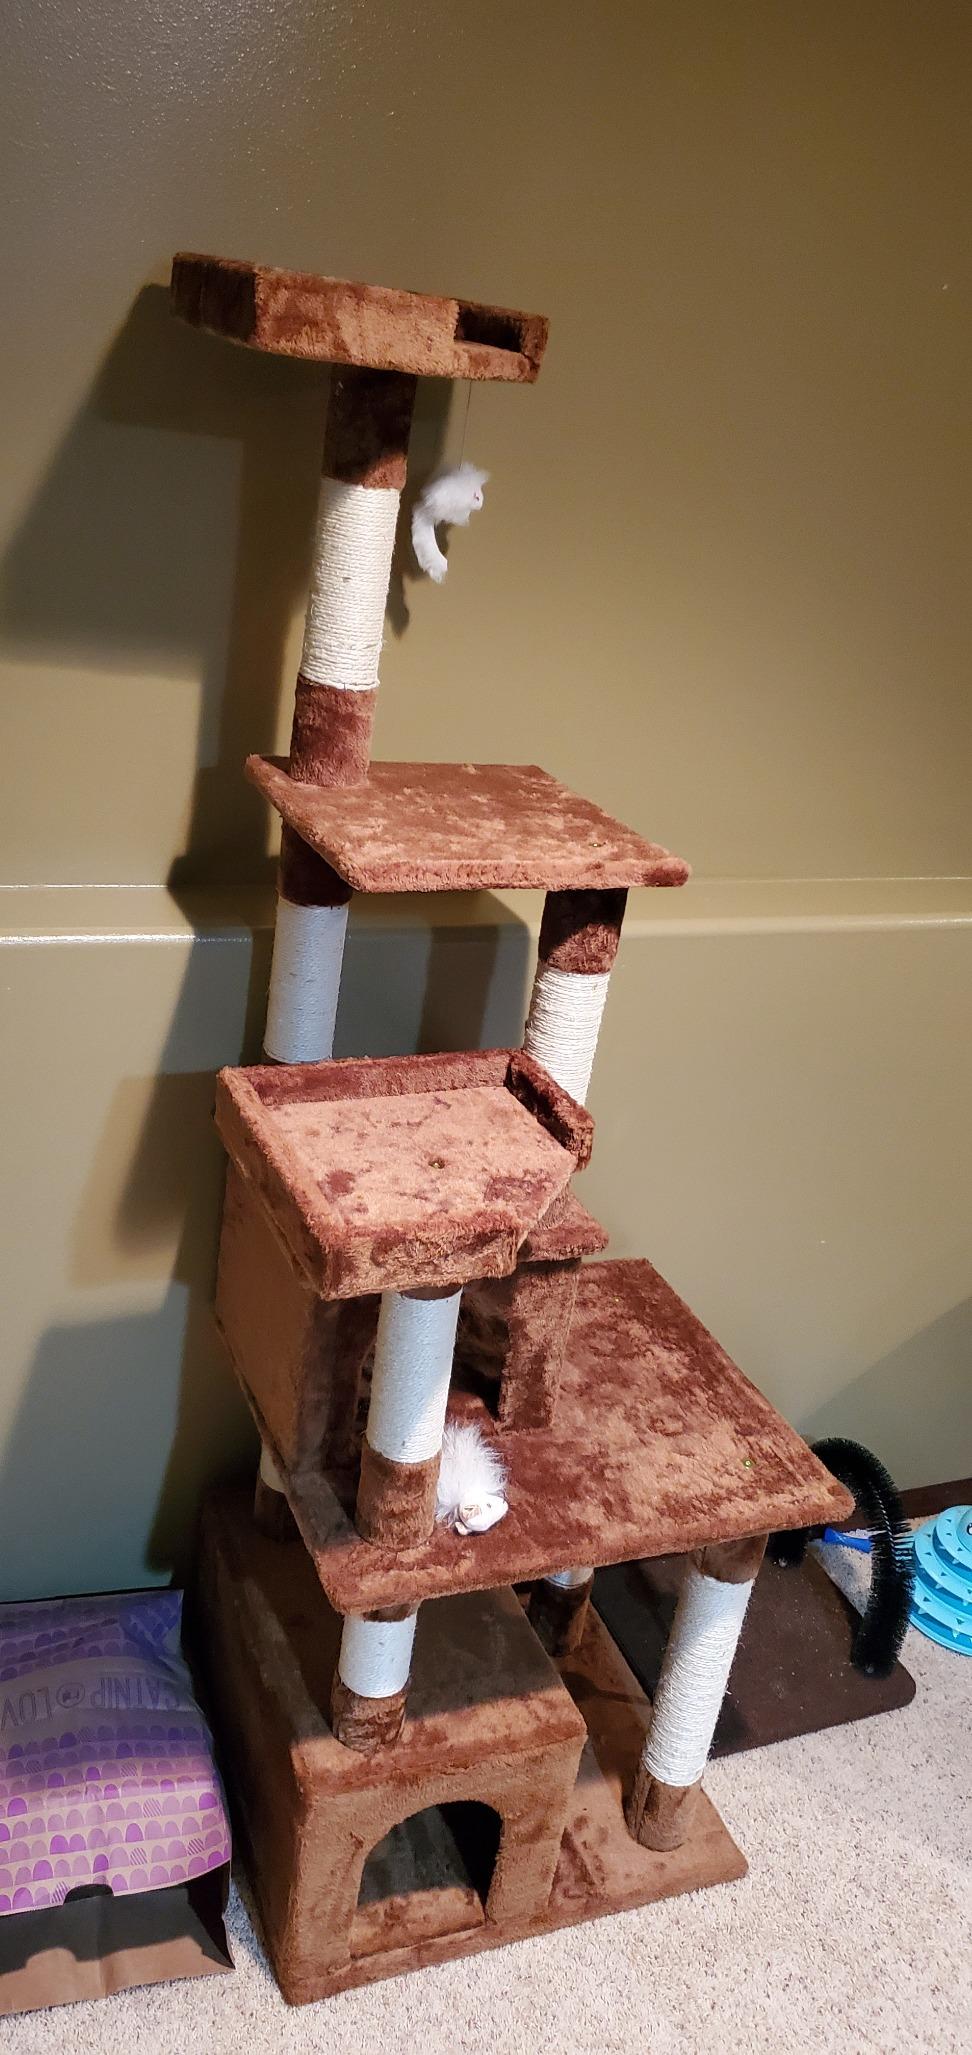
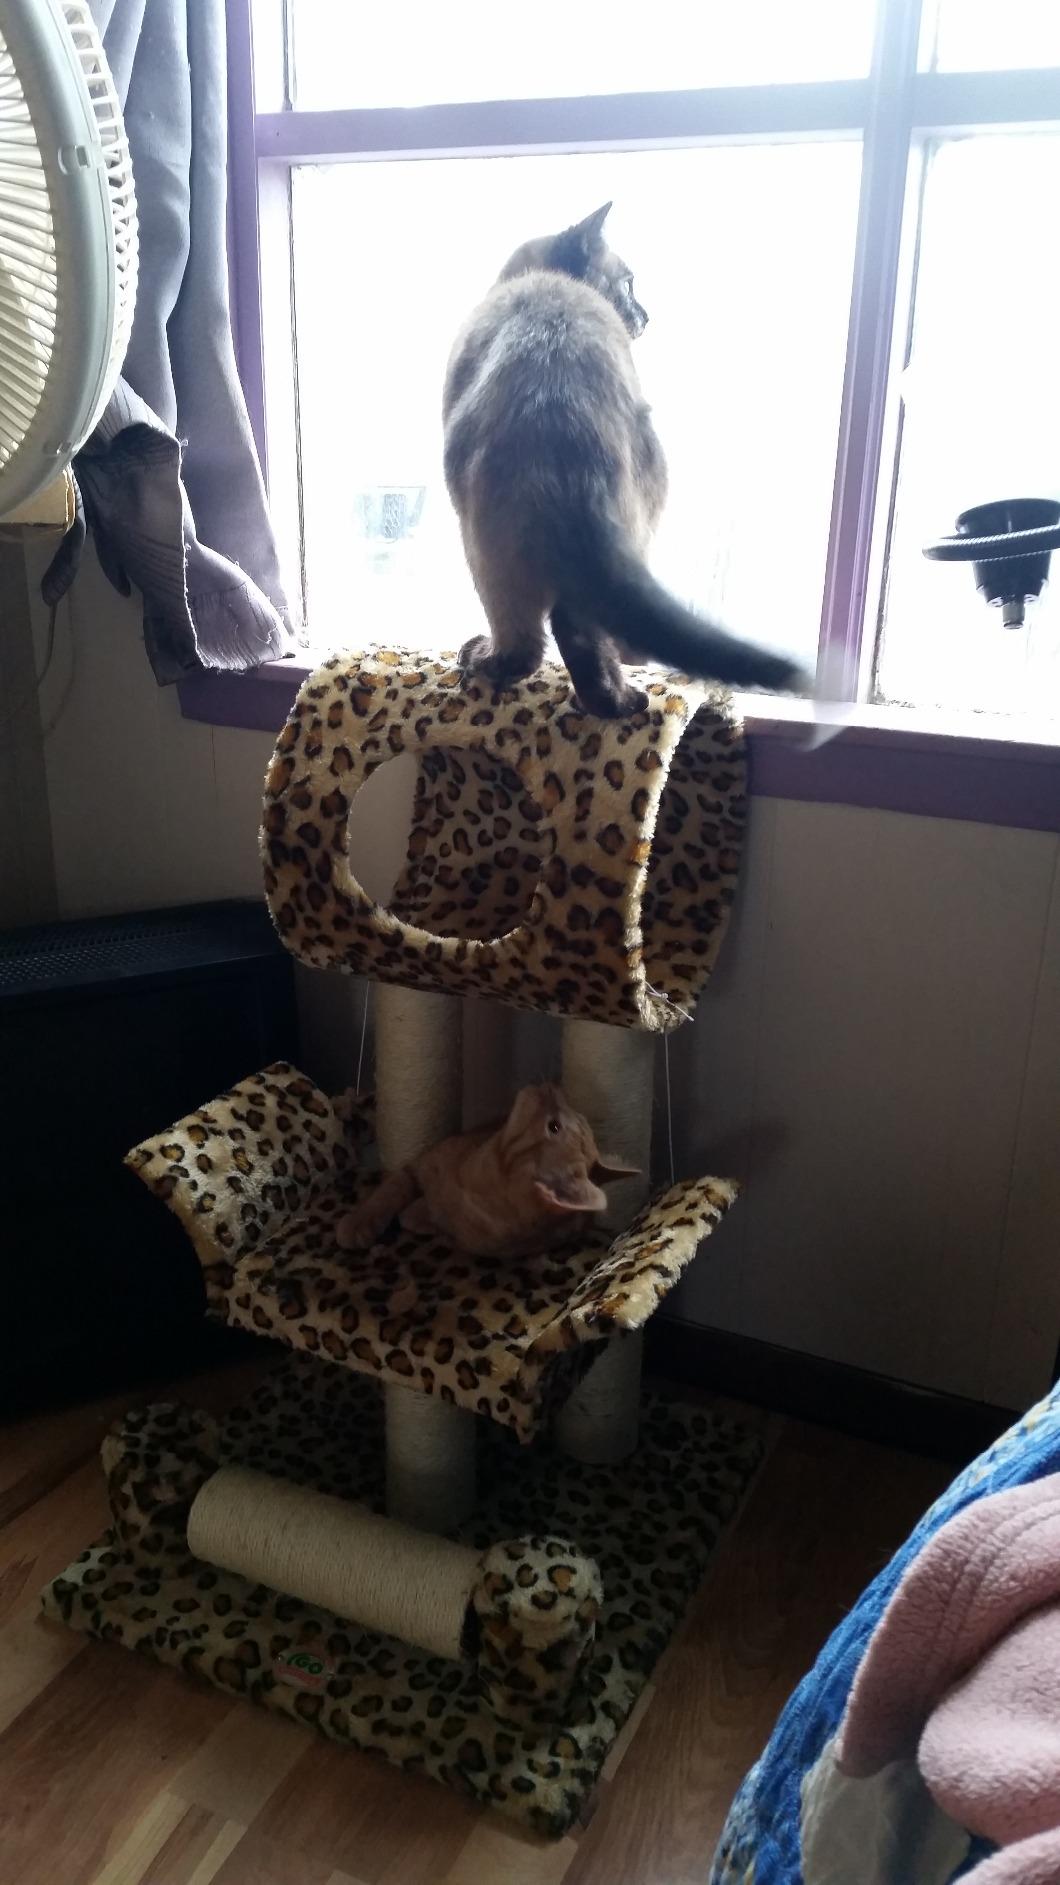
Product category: items_cat tree
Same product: no